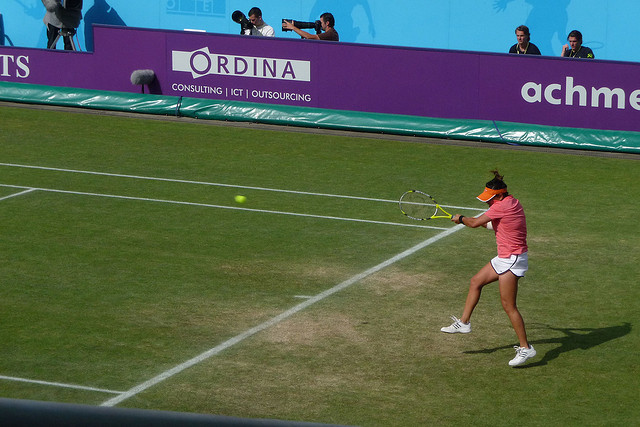
vận động viên tennis nữ đang cầm vợt thi đấu trên sân